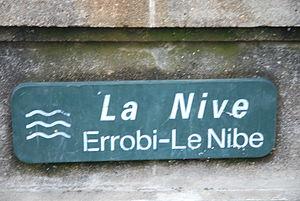
La signalisation bilingue consiste en la représentation sur un même panneau de signalisation d'inscriptions en deux langues ou plus. Son utilisation est réglementairement réservée à des situations locales où est en vigueur le bilinguisme administratif ou bien où il existe un important trafic touristique ou commercial ; on en trouve parfois aussi dans les quartiers où la proportion d'immigrés originaires d'une même zone linguistique est élevée. Dans un sens plus extensif, elle inclut, dans les régions où coexistent des langues transcrites en alphabets non latins, la translittération des toponymes et l'éventuelle traduction des textes complémentaires. La tendance générale est plutôt de remplacer les informations qui devraient être fournies en plusieurs langues par des symboles et des pictogrammes standardisés au niveau international et représentatifs du contenu de l'information. L'emploi de la signalisation bilingue est sans doute le principal instrument symbolique de perception et d'institutionnalisation de la réalité bilingue d'un territoire.
Bayonne est une commune du sud-ouest de la France et l’une des deux sous-préfectures du département des Pyrénées-Atlantiques, en région Nouvelle-Aquitaine. La ville est située au point de confluence de l'Adour et de la Nive, non loin de l'océan Atlantique, aux confins nord du Pays basque et sud de la Gascogne, là où le bassin aquitain rejoint les premiers contreforts du piémont pyrénéen. Elle est frontalière au nord avec le département des Landes, et la limite territoriale franco-espagnole se situe à une trentaine de kilomètres au sud.